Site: brandenburg
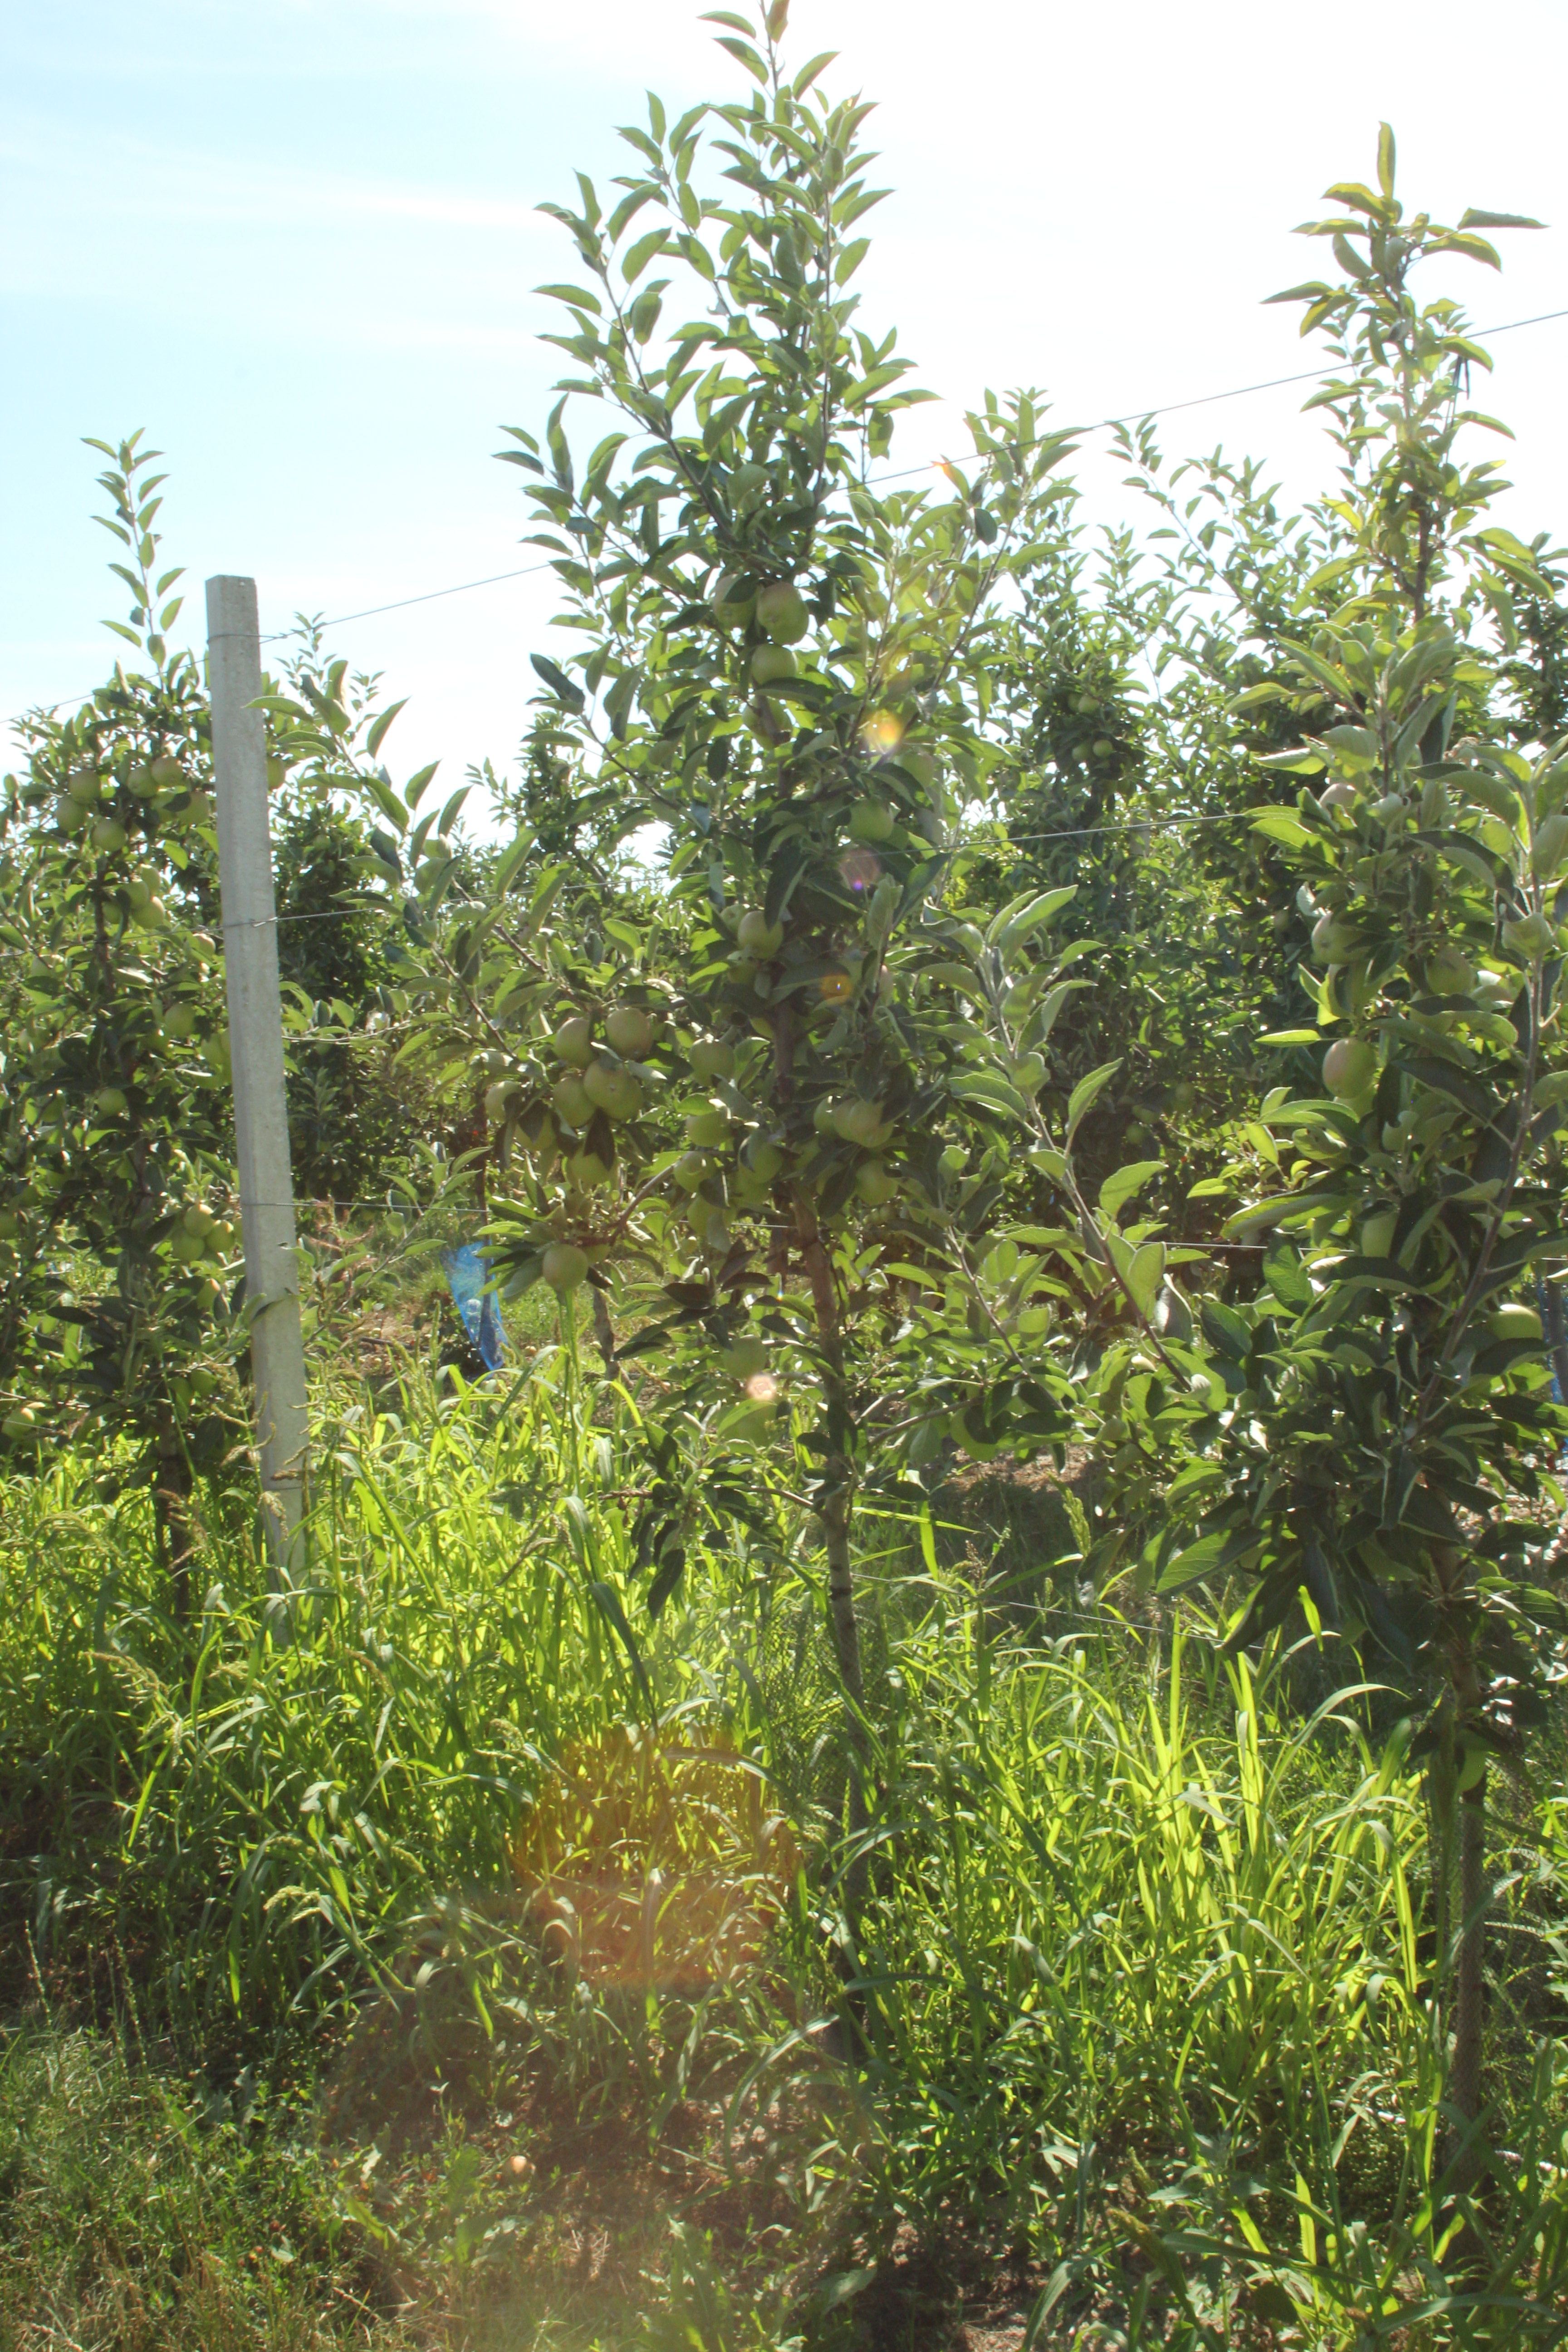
Growth stage (BBCH 77): Development of fruit